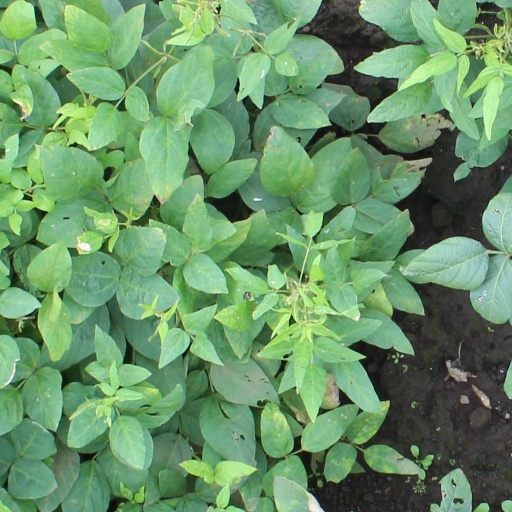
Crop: soybean